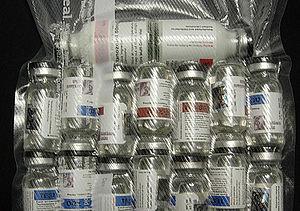
Les stéroïdes anabolisants, également connus sous le nom de stéroïdes androgéniques anabolisants ou SAA, sont une classe d'hormones stéroïdiennes liée à une hormone naturelle humaine : la testostérone. Ils augmentent la synthèse des protéines dans les cellules, entraînant une augmentation de tissus cellulaires, en particulier dans les muscles.